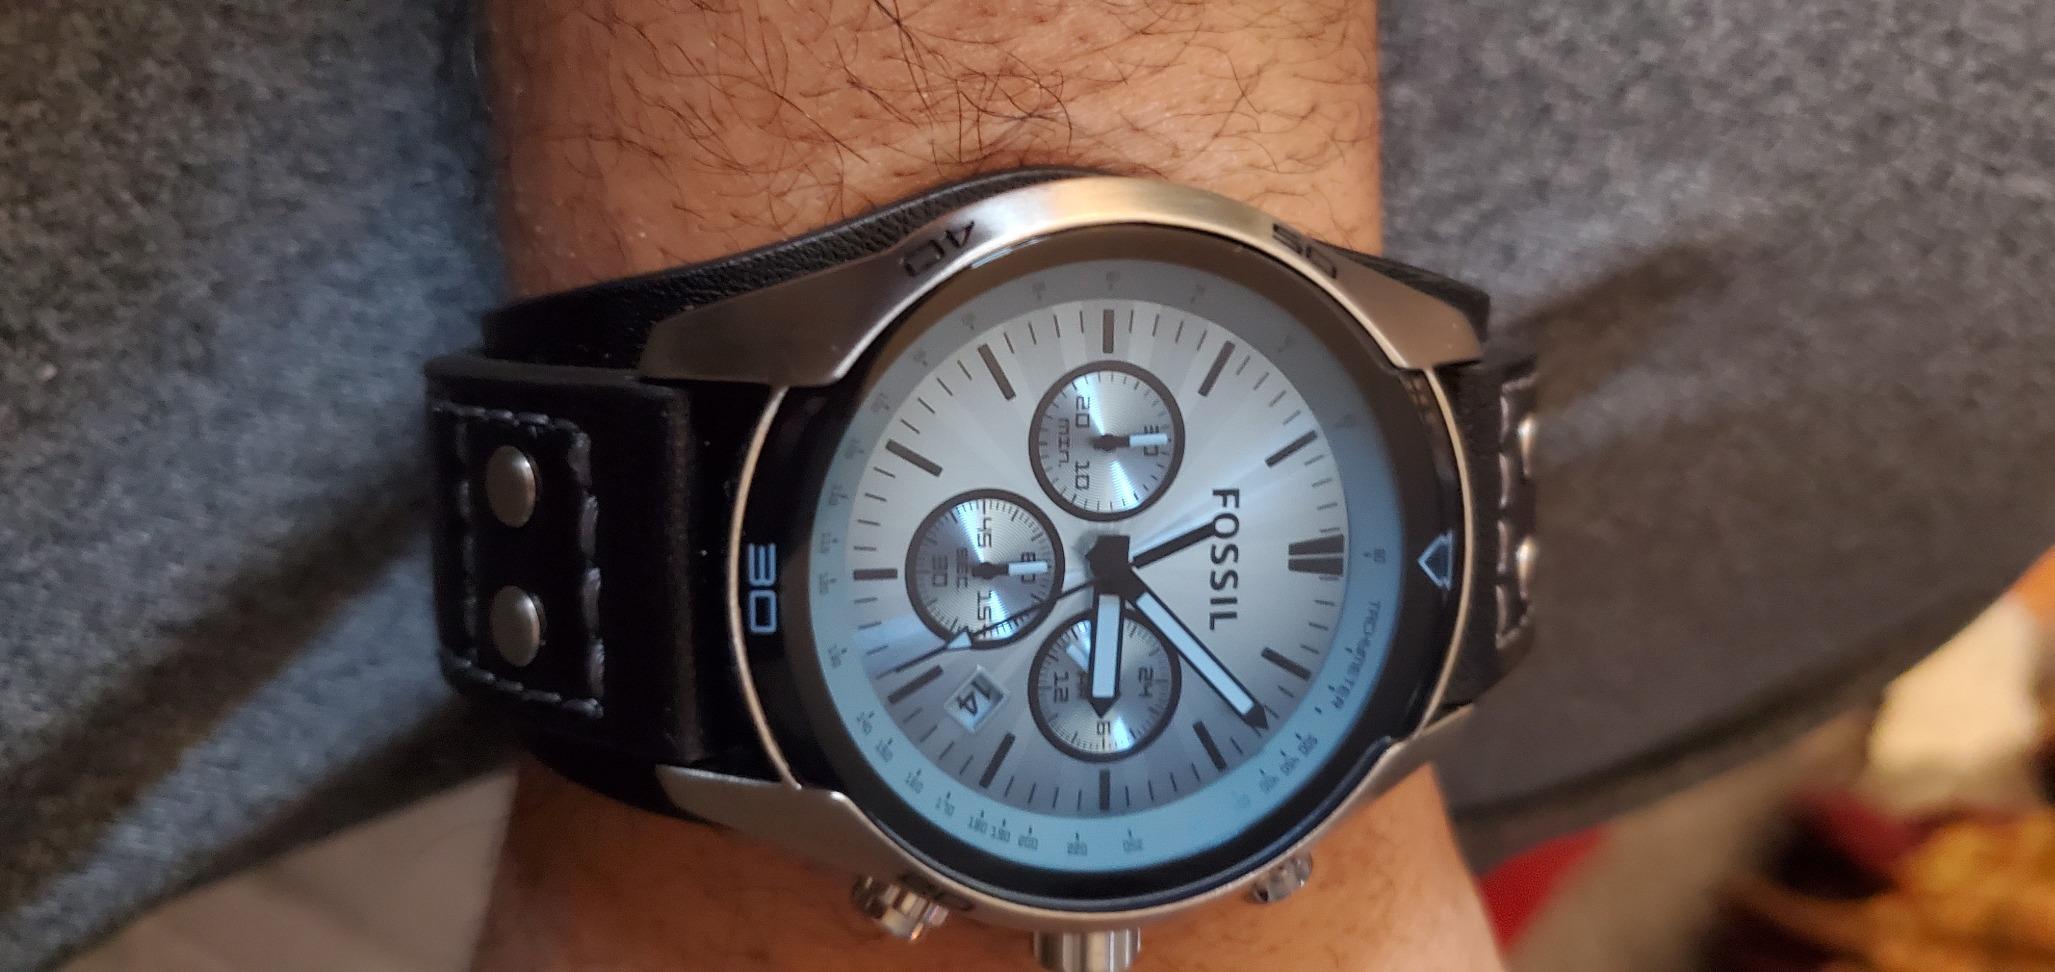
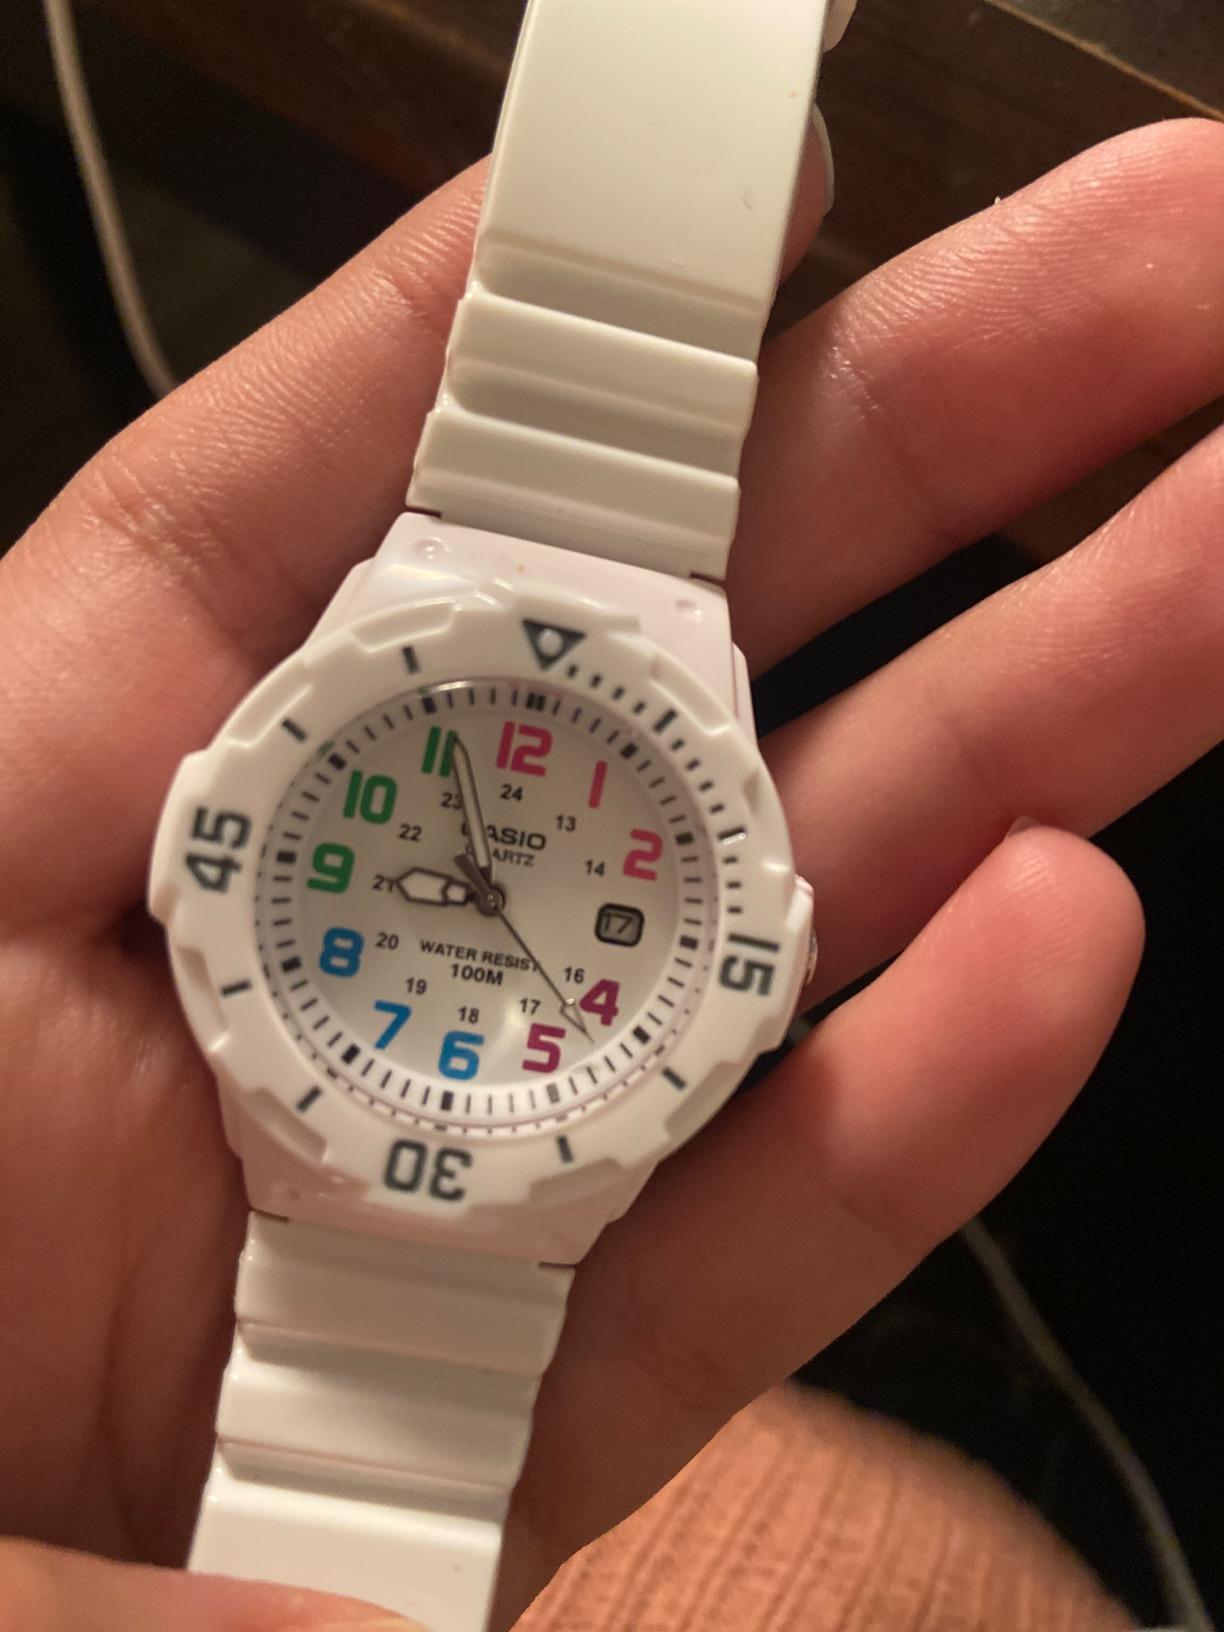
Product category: accessories_watch
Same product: no